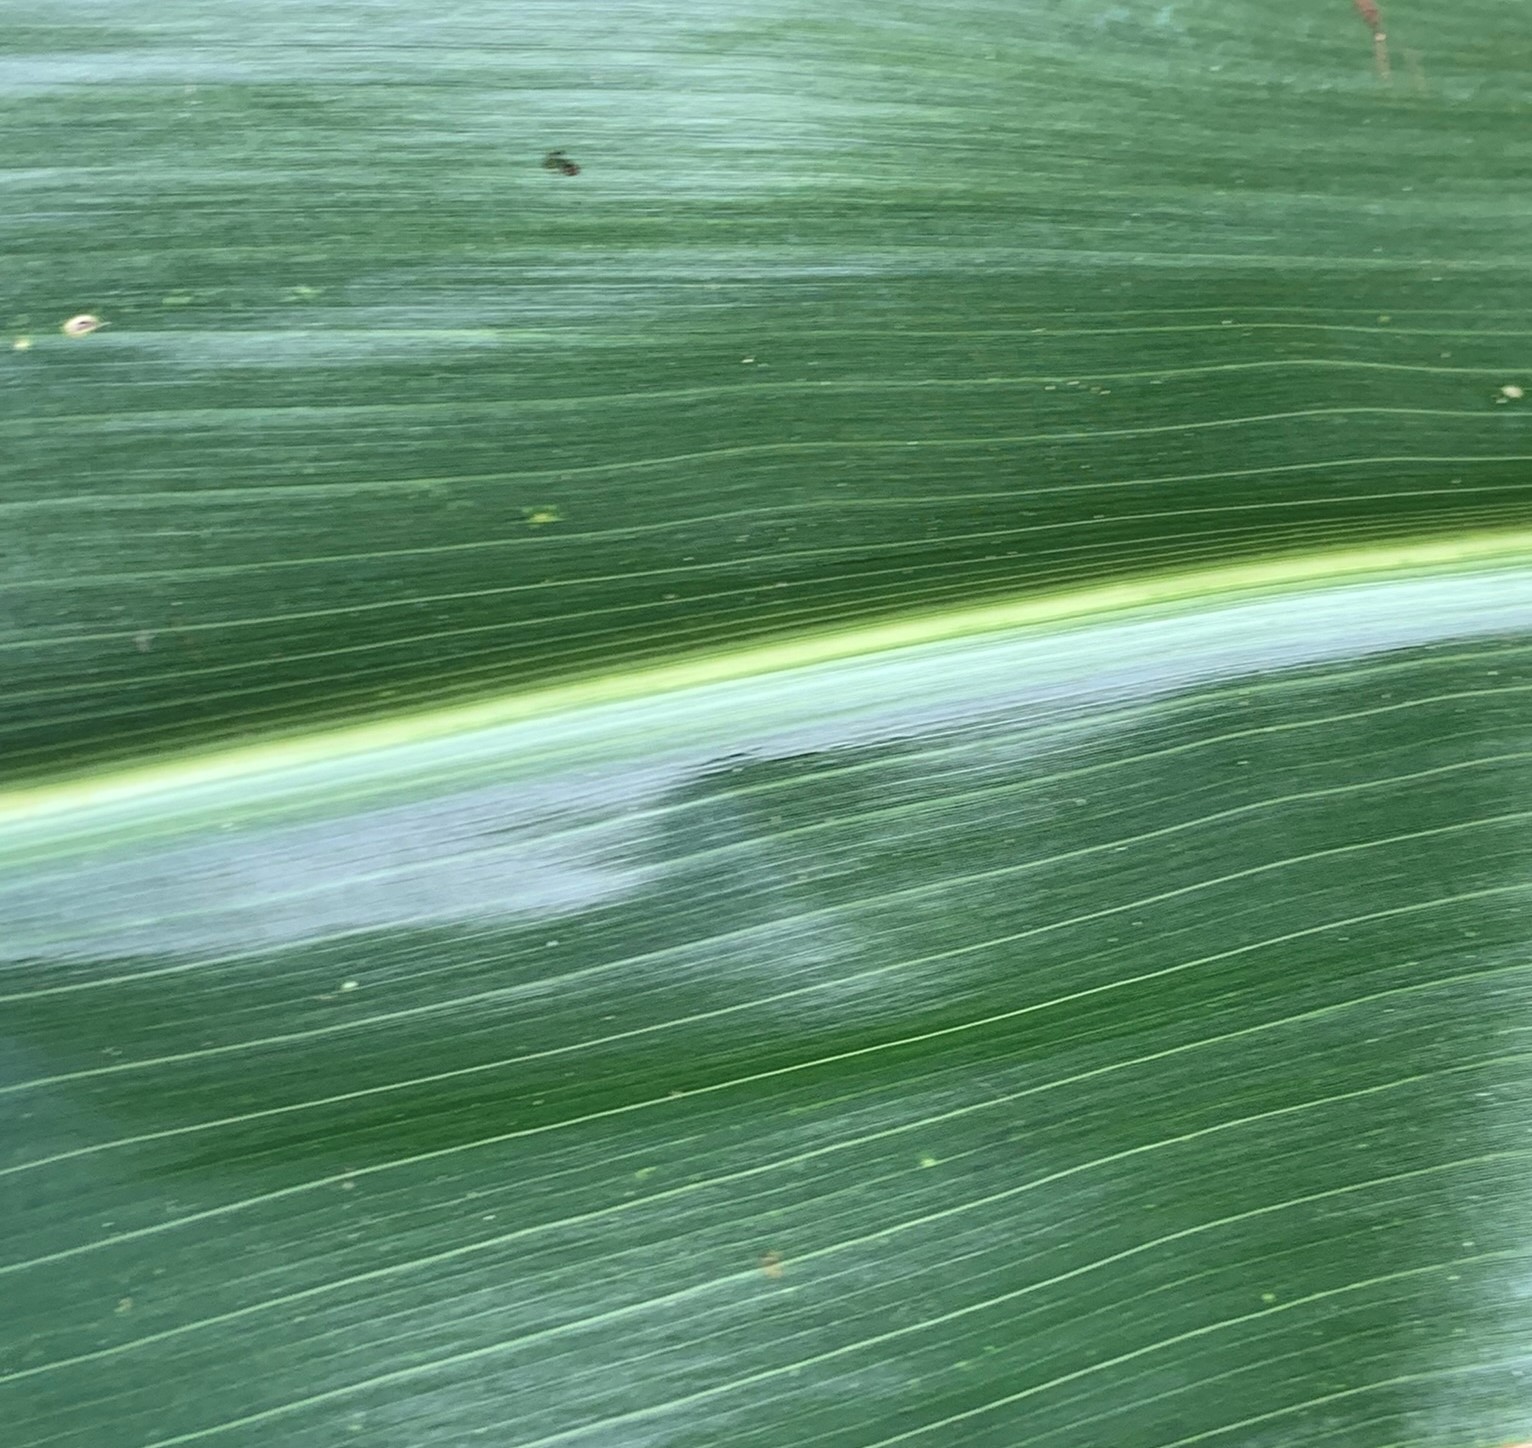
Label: Healthy